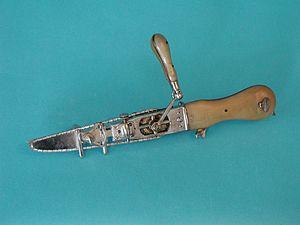
Bernhard Heine est un médecin allemand, inventeur de l'ostéotome, un outil médical permettant de couper les os.